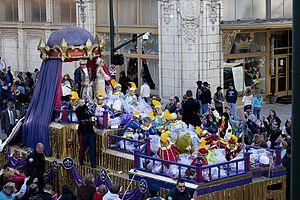
Les Franco-Américains sont des citoyens des États-Unis ayant une ascendance française, ancienne ou récente. L'expression englobe les personnes ayant des ascendants originaires de Nouvelle-France, de Haute et Basse-Louisiane, ou des colonies françaises des Caraïbes.